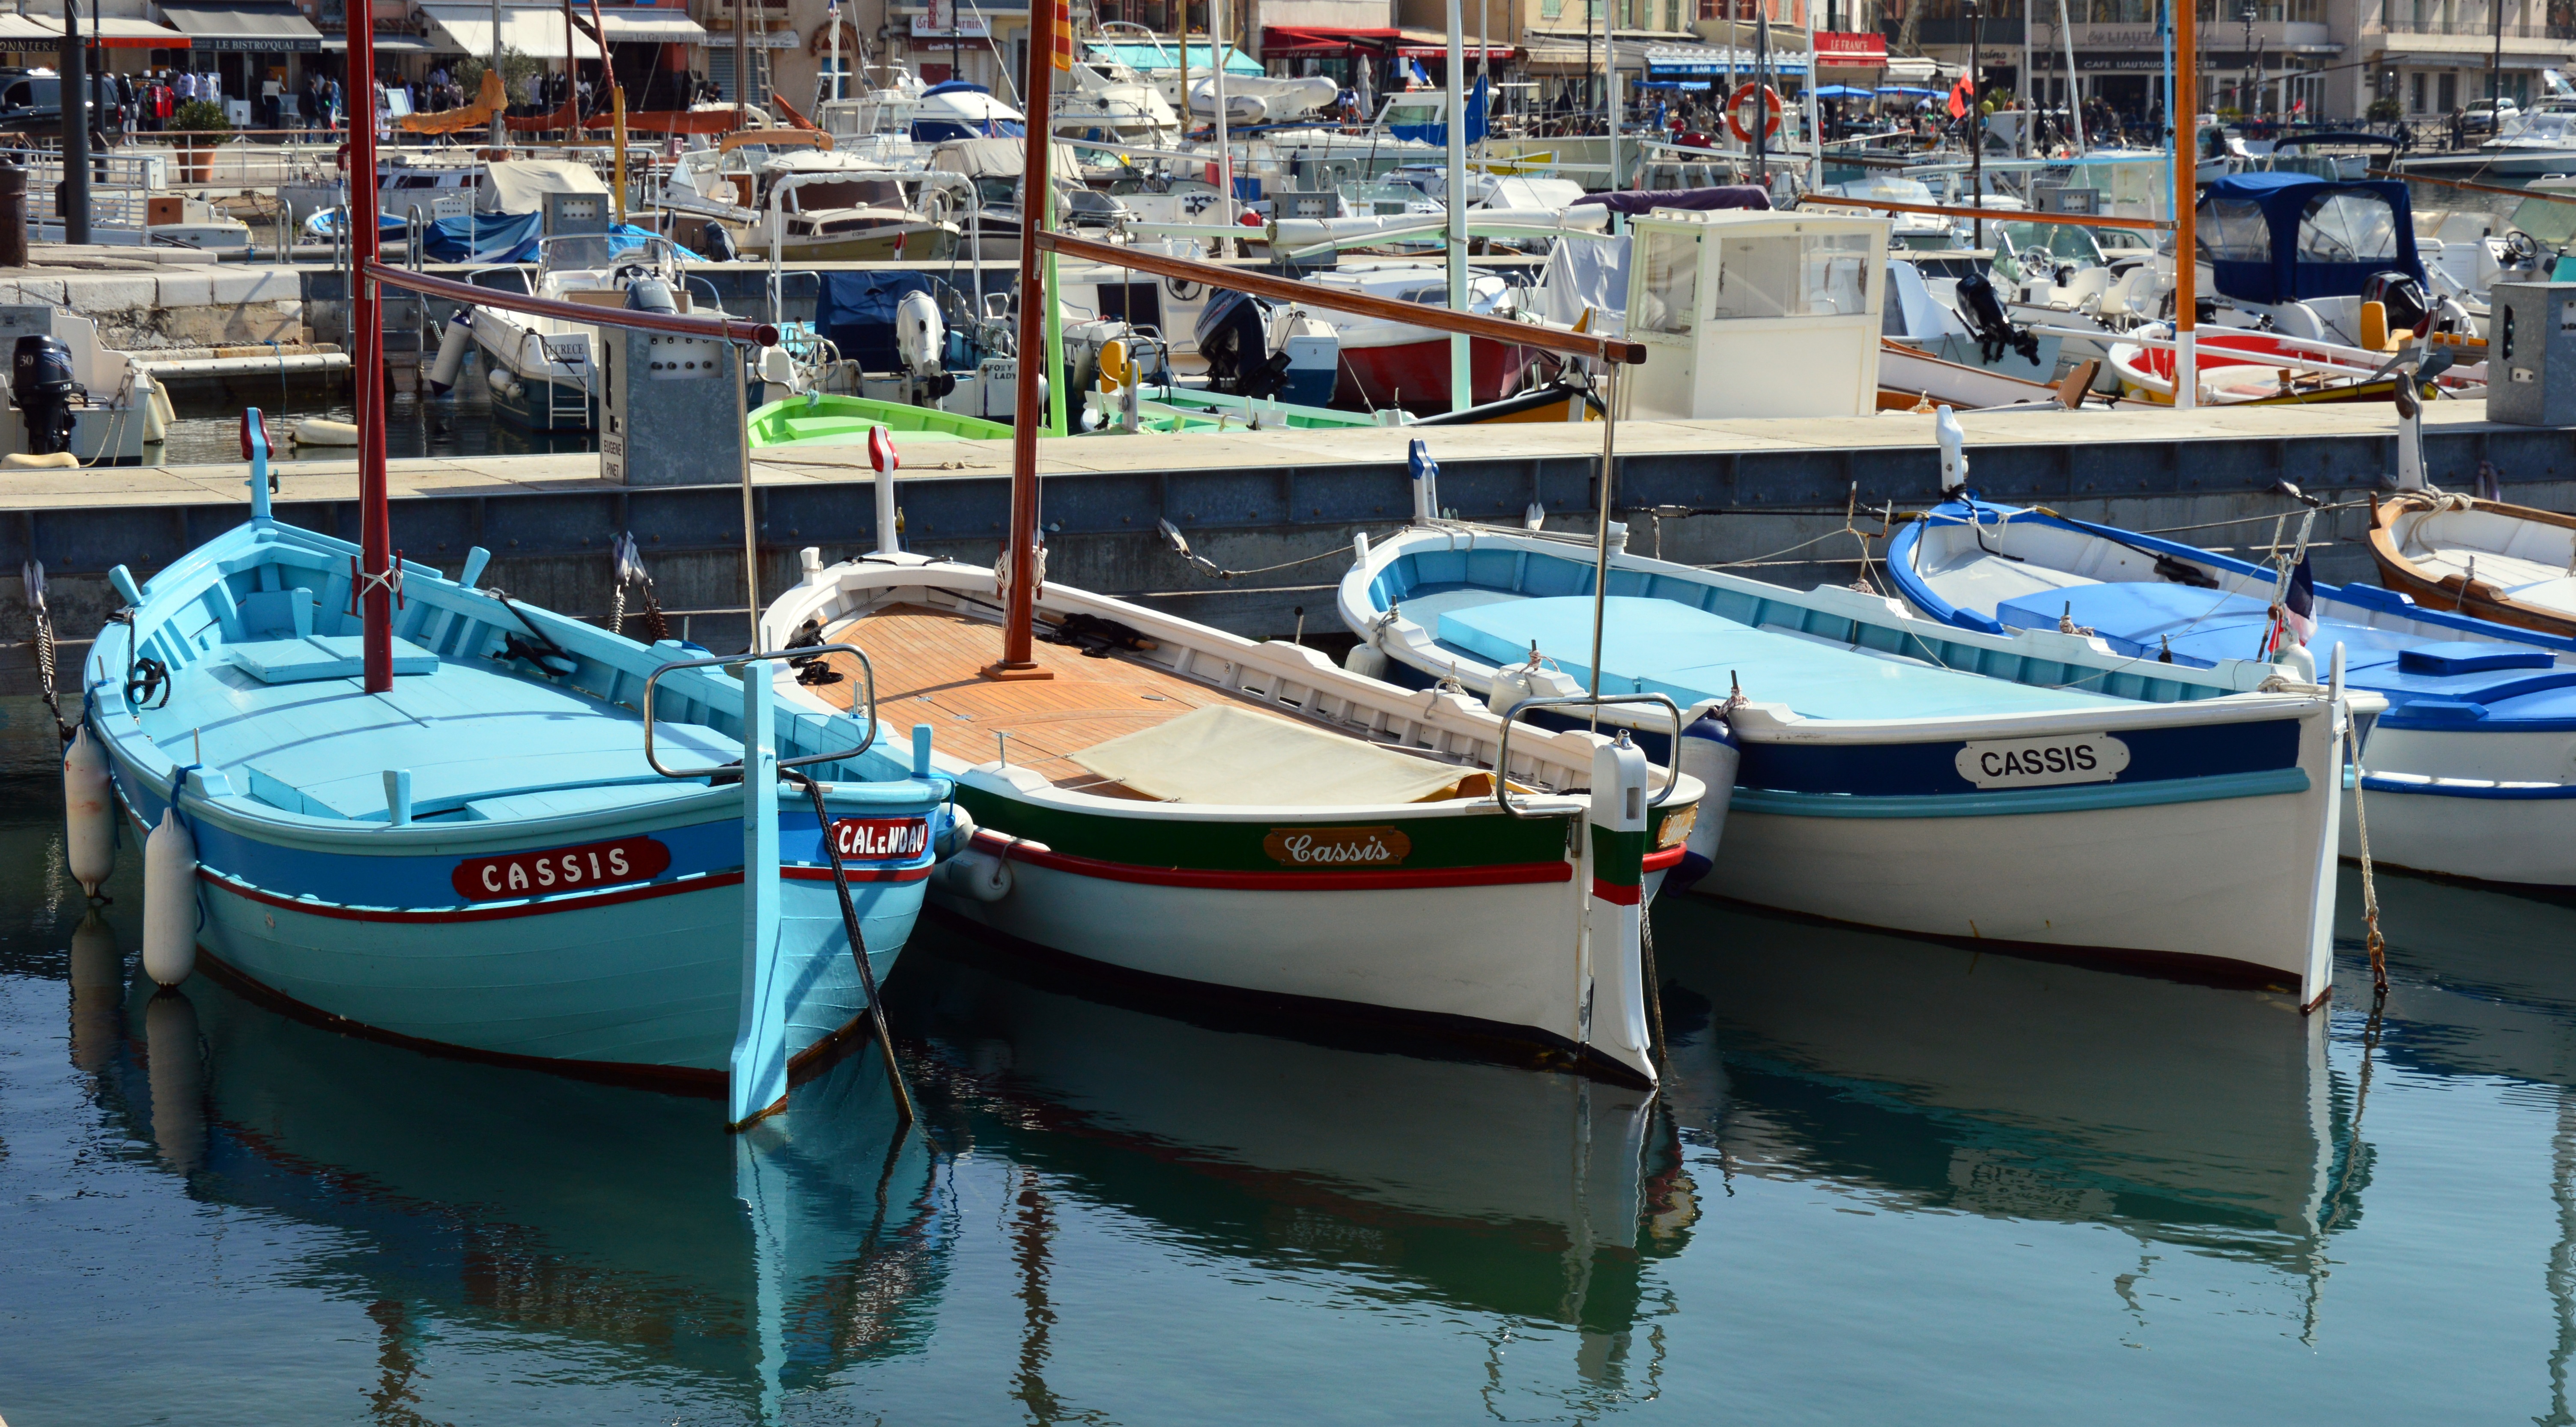
sea, boat, france, vehicle, fishing, harbor, marina, waterway, boating, watercraft, traditional, fishing vessel, watercraft rowing, port of cassis, the sharp